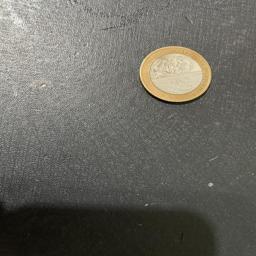
Label: 20_New_Front